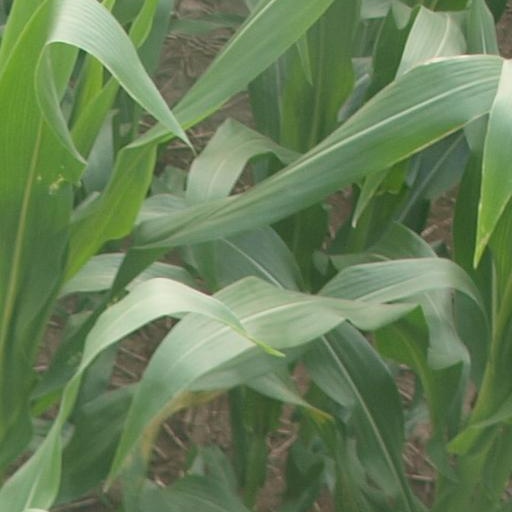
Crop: maize; corn